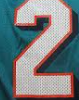
Number: 2